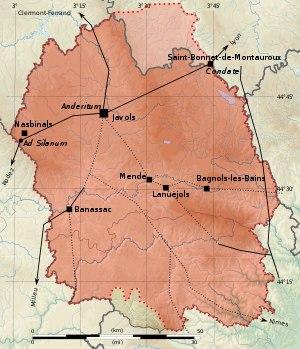
Ad Silanum est une station routière mentionnée sur la table de Peutinger sur l'itinéraire de Anderitum à Segodunum.
Condate est une station routière mentionnée sur la table de Peutinger sur l'itinéraire de Revessio à Anderitum.
Les Gabales - latin Gabali - sont un peuple gaulois, client des Arvernes demeurant en Gévaudan. Ils participent à la coalition gauloise aux côtés des Arvernes. En 52 av. J.-C. ils participent à l'attaque de la Narbonnaise avec les Nitiobroges et les Rutènes sous le commandement de Lucterios avant de s'en prendre aux Helviens.
Le mausolée de Lanuéjols est situé sur la commune de Lanuéjols, dans le département français de la Lozère.